Joost van den Vondel

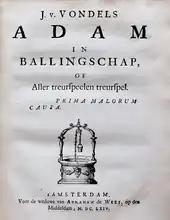
The frontcover of the "tragedy of all tragedies" "Adam in Ballingschap"; one of Vondel's greatest works

The apotheosis of what Vondel achieved as a playwright occurred one year later with the publication of what many would call his absolute masterpiece, "Lucifer" (1654). In "Lucifer" Vondel not only achieves what has been called "a triumph of the poetic imagination", but also a dramatic effect that is the result of characters who are at the height of their powers, but have conflicting aspirations, so that their relationships are leading to the greatest tensions. For this reason this work has been called "Vondel's Baroque piece par excellence", since the greatest contrasts and conflicts - typical for the Baroque - are the subject matter of the work. The play, which is in essence the primordial conflict between good and evil, is about the rebellion against God and the two consequences it had, namely the Fall of the Angels and the Fall of Man. Although the play is about the battle between good and evil, one of the most acclaimed aspects of the work is the fact that its characters, especially Lucifer, are much more complex and do not act either entirely good or evil. In February 1654, the authorities unexpectedly removed the performance of "Lucifer" from the repertoire; this time the controversy was apparently not of a political nature, as with "Palamedes", or because the play included Catholic imagery (the Catholic elements in "Lucifer" were absent), but simply because of the sacrilegious aspect of “showing the high matter of the depths of God”.